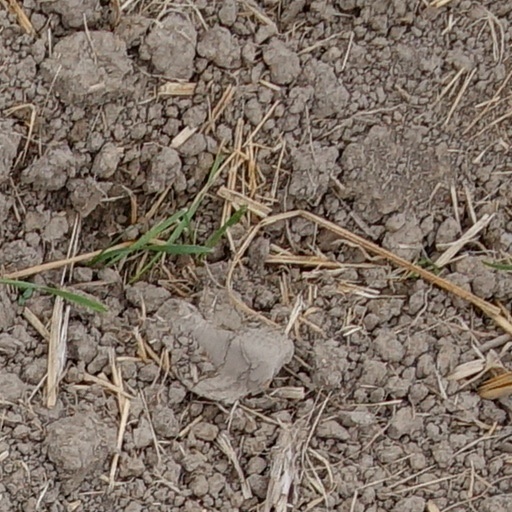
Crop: wheat